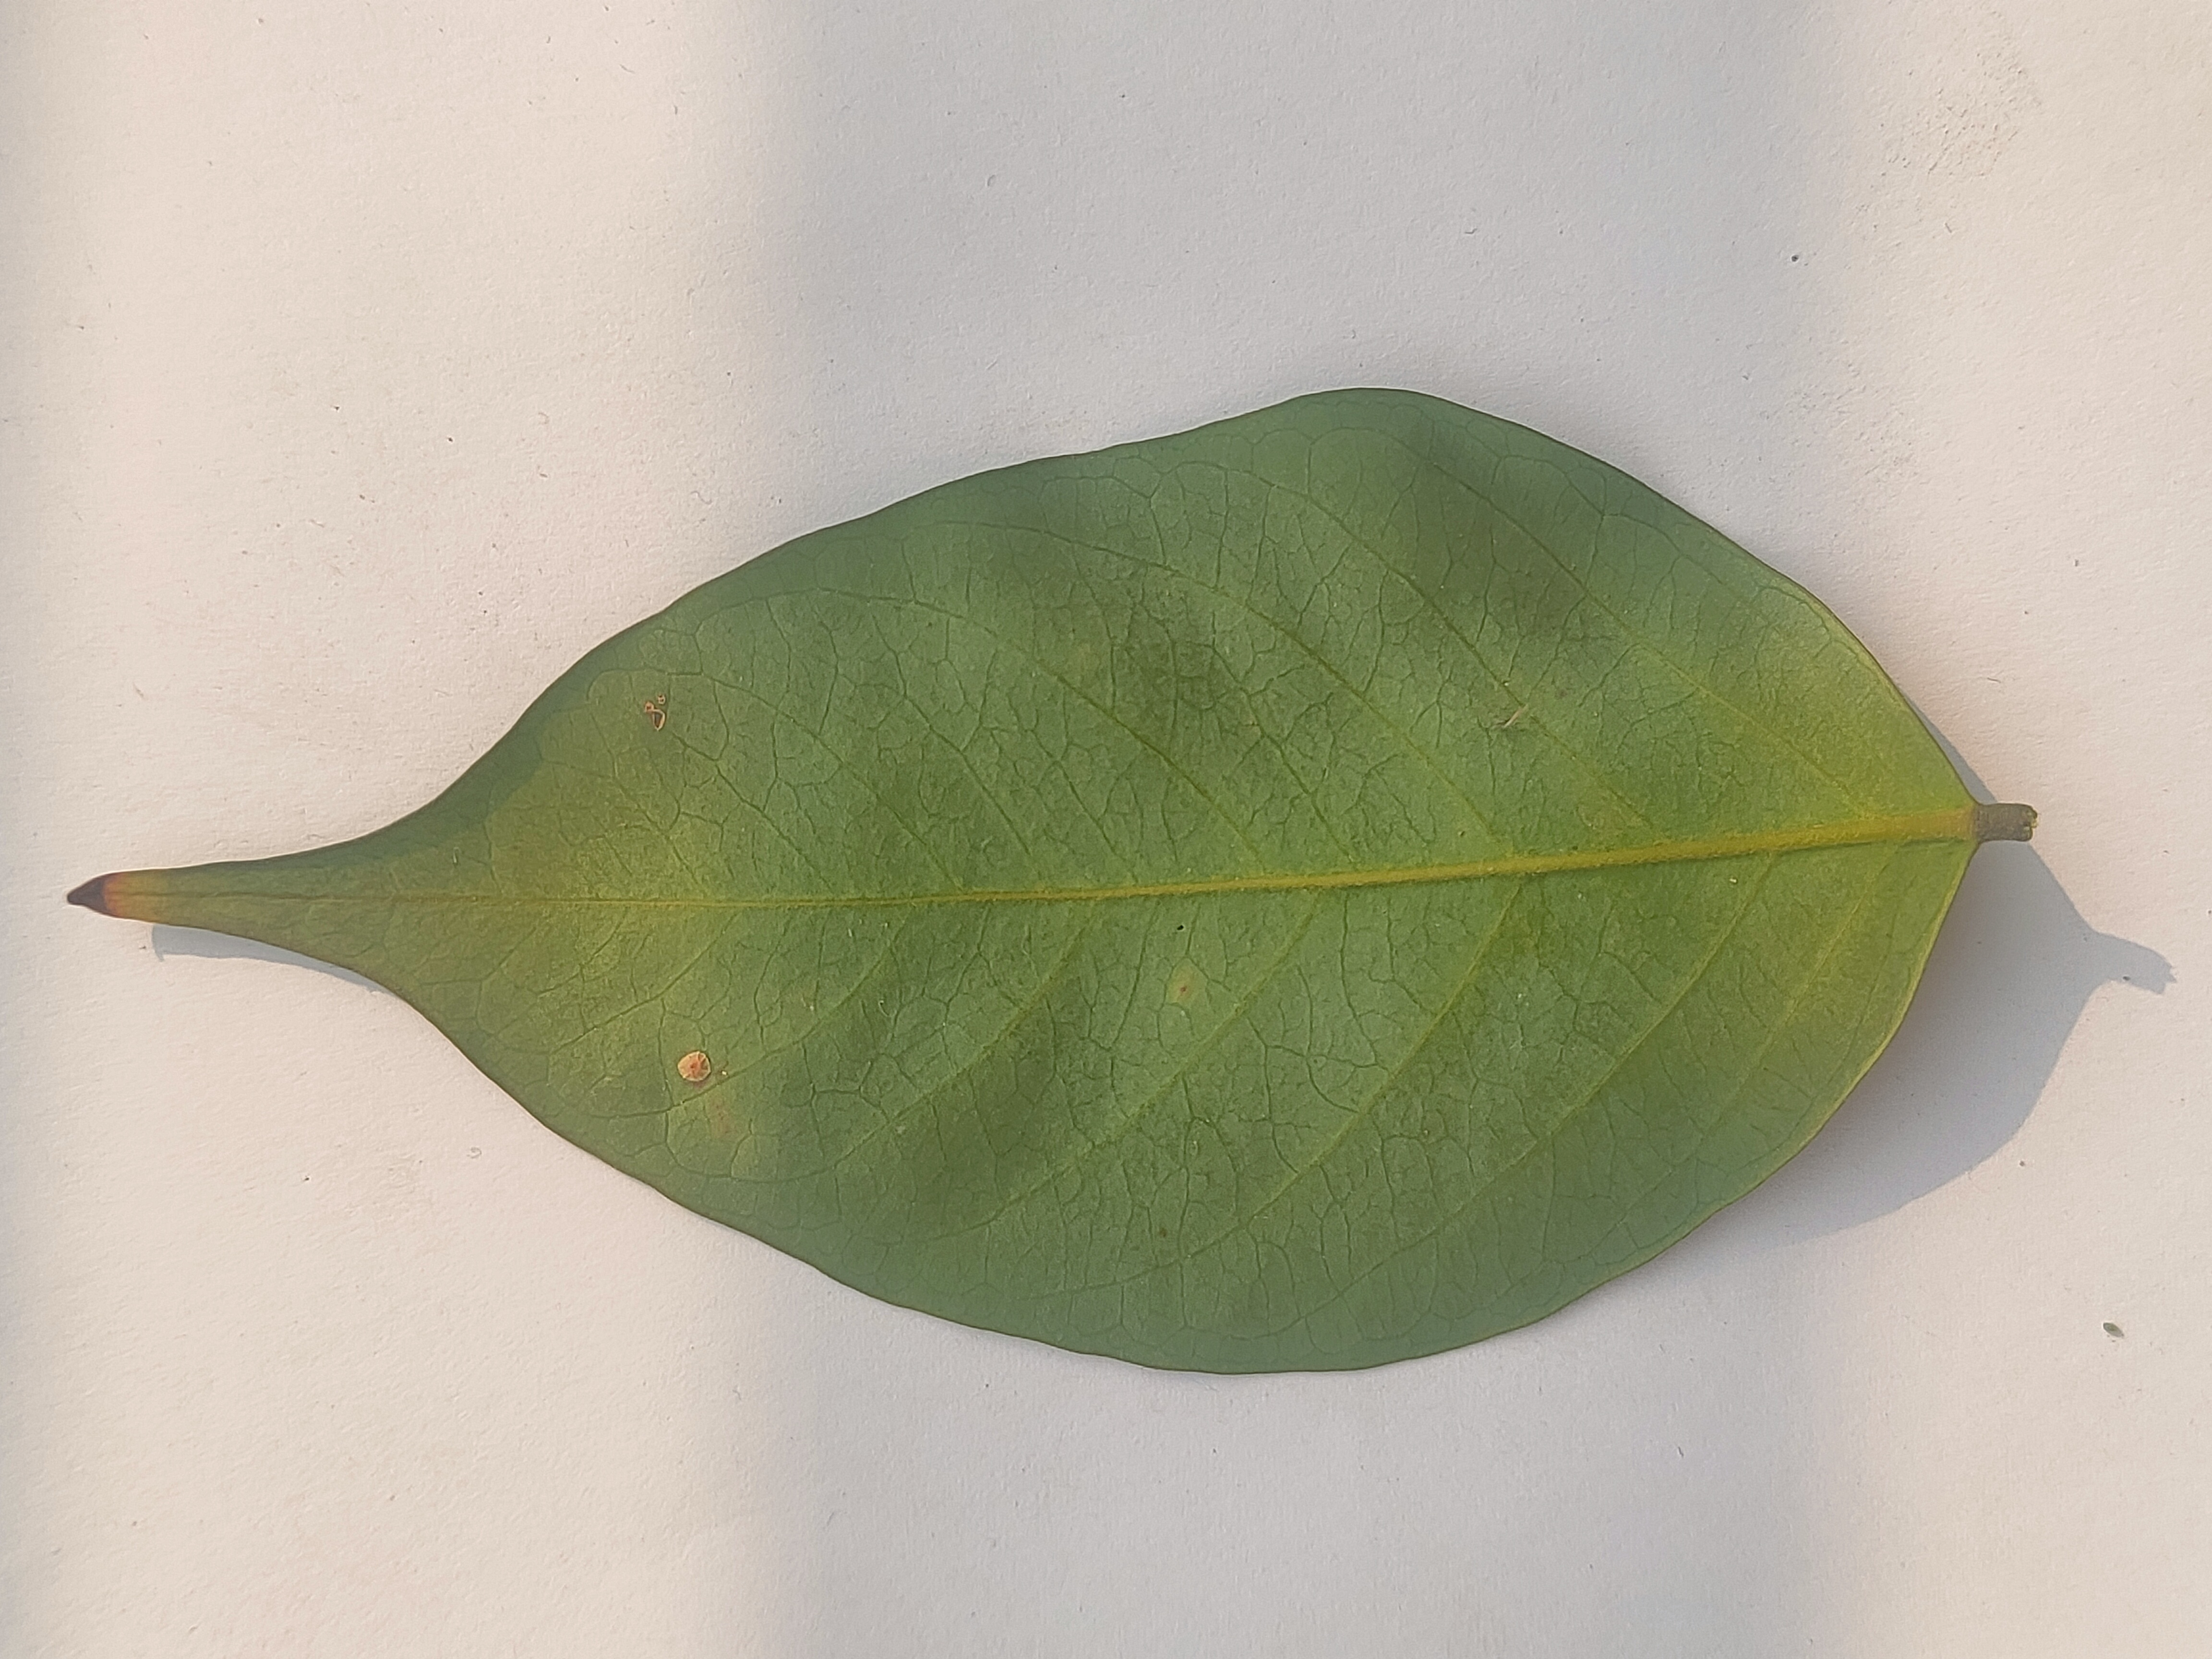
Leaf variety: Star Fruit